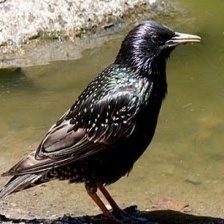
Species: COMMON STARLING
Scientific name: STURNUS VULGARIS